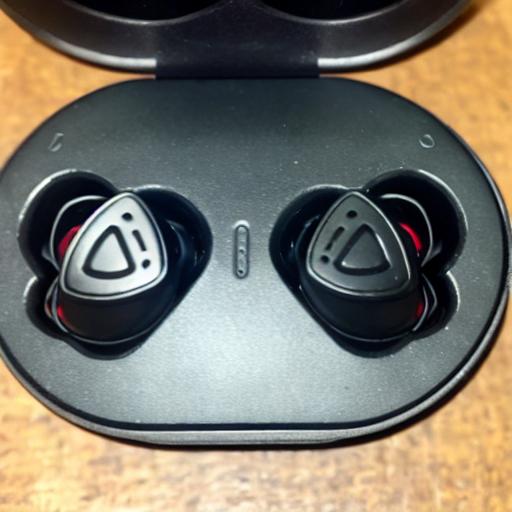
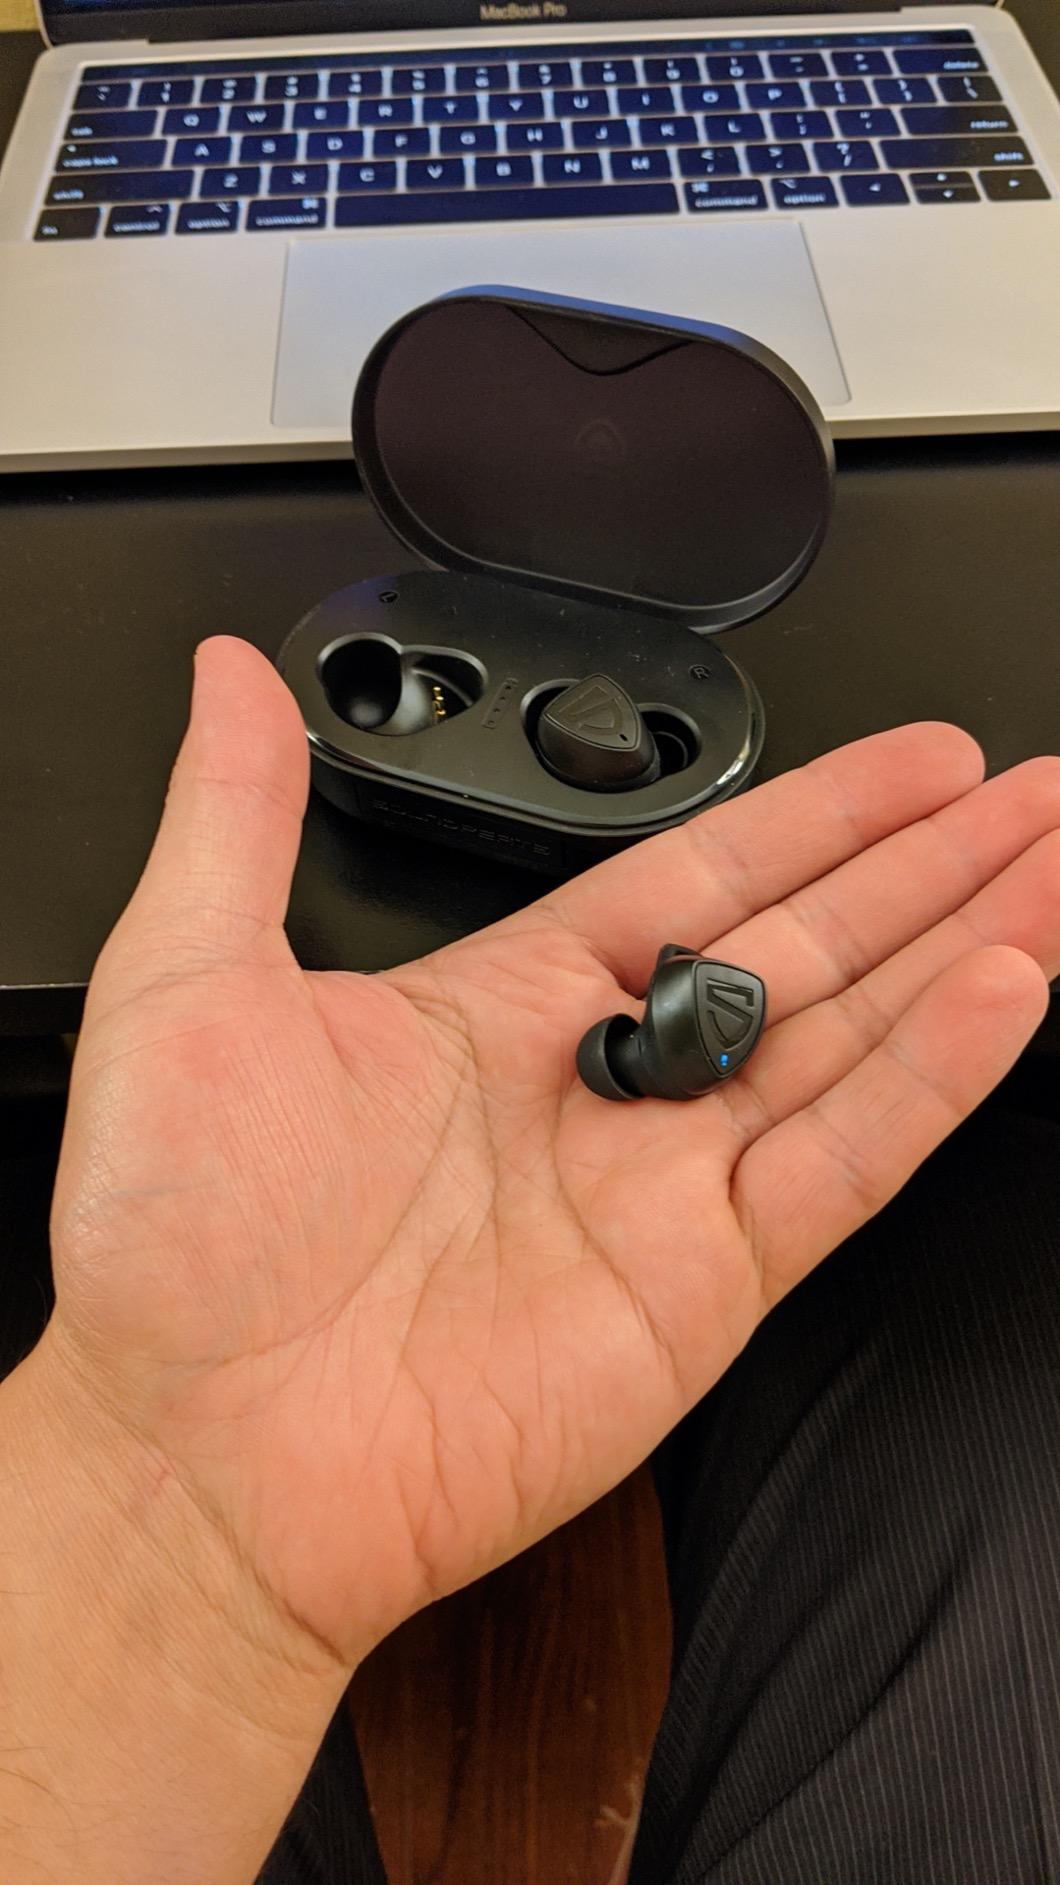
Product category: earbuds
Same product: no